Now. Here. This.

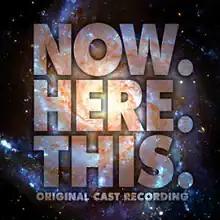
Cast album cover

Now. Here. This. is a musical from the team of "[title of show]", with music and lyrics by Jeff Bowen and a book by Hunter Bell and Susan Blackwell. It is a collaborative work by Hunter Bell, Michael Berresse, Susan Blackwell, Heidi Blickenstaff, Jeff Bowen, and Larry Pressgrove. The four-person show, set in a natural-history museum, explores many questions of life ranging from reptiles and outer space to friendship and dying.